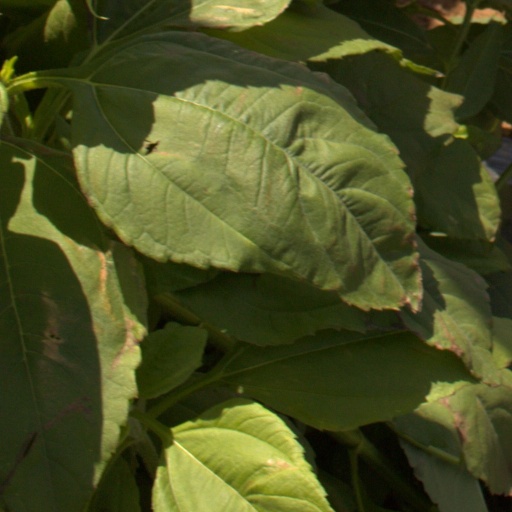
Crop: Jerusalem artichoke